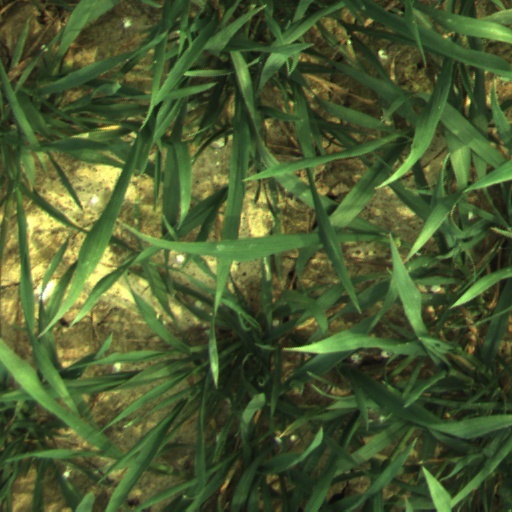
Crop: wheat